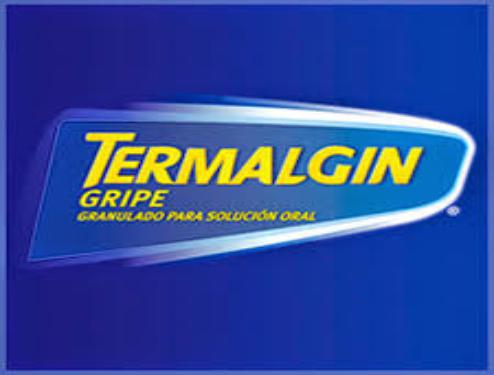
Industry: Medical